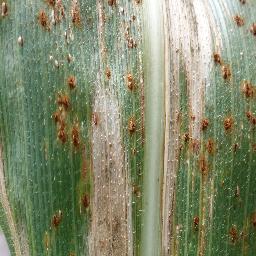
Label: Corn_(Maize)___Northern_Leaf_Blight